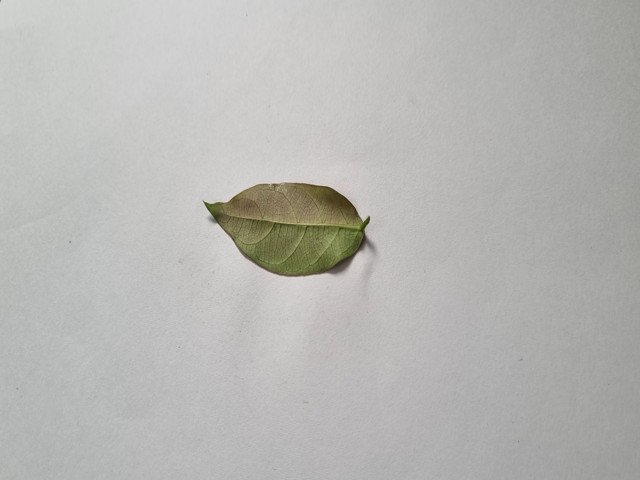
Plant: anantamul